Boondocks

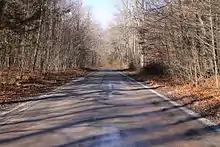
A road in the boondocks of Pennsylvania State Game Lands Number 13, Sullivan County, Pennsylvania

The boondocks is an American expression from the Tagalog (Filipino) word "bundók" ("mountain"). It originally referred to a remote rural area, but now, is often applied to an out-of-the-way area considered backward and unsophisticated by city-folk. It can also occasionally refer to a mountain in both Filipino and American context.